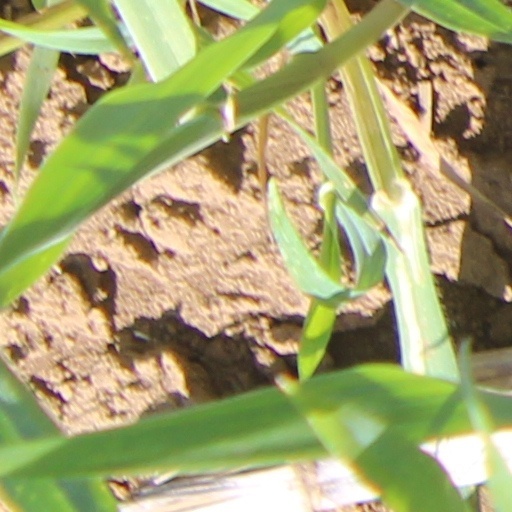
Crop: wheat